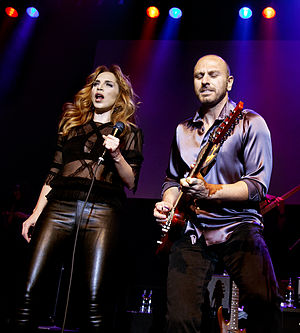
Sertab Erener
Sertab Erener & Demir Demirkan
Sertab Erener er en tyrkisk sanger, bedst kendt internationalt som vinder af Eurovision Song Contest i 2003 med "Everyway That I Can".